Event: Ecuador Earthquake
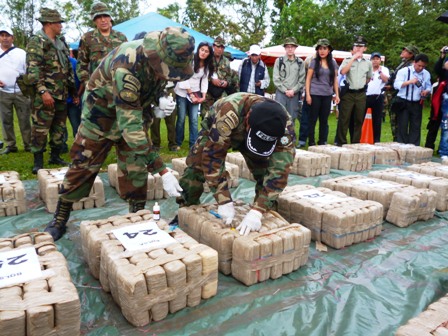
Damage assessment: no_damage